Stichtse Vecht

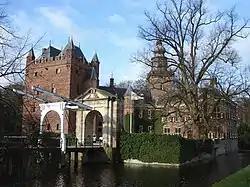
Nijenrode Castle in Breukelen

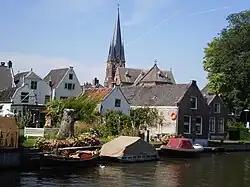
View of Breukelen

The municipality contains several country estates ("buitenplaatsen") and castles, like Nijenrode Castle, Slot Zuylen and Huis te Mijnden.